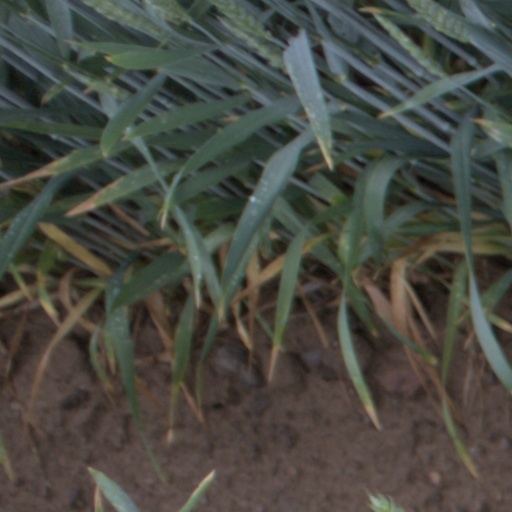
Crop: wheat